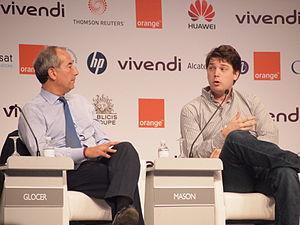
Andrew Mason, né en 1981, est le fondateur et ex-PDG du site d’achats groupés Groupon, un site offrant des rabais importants sur divers produits d’entreprises locales.